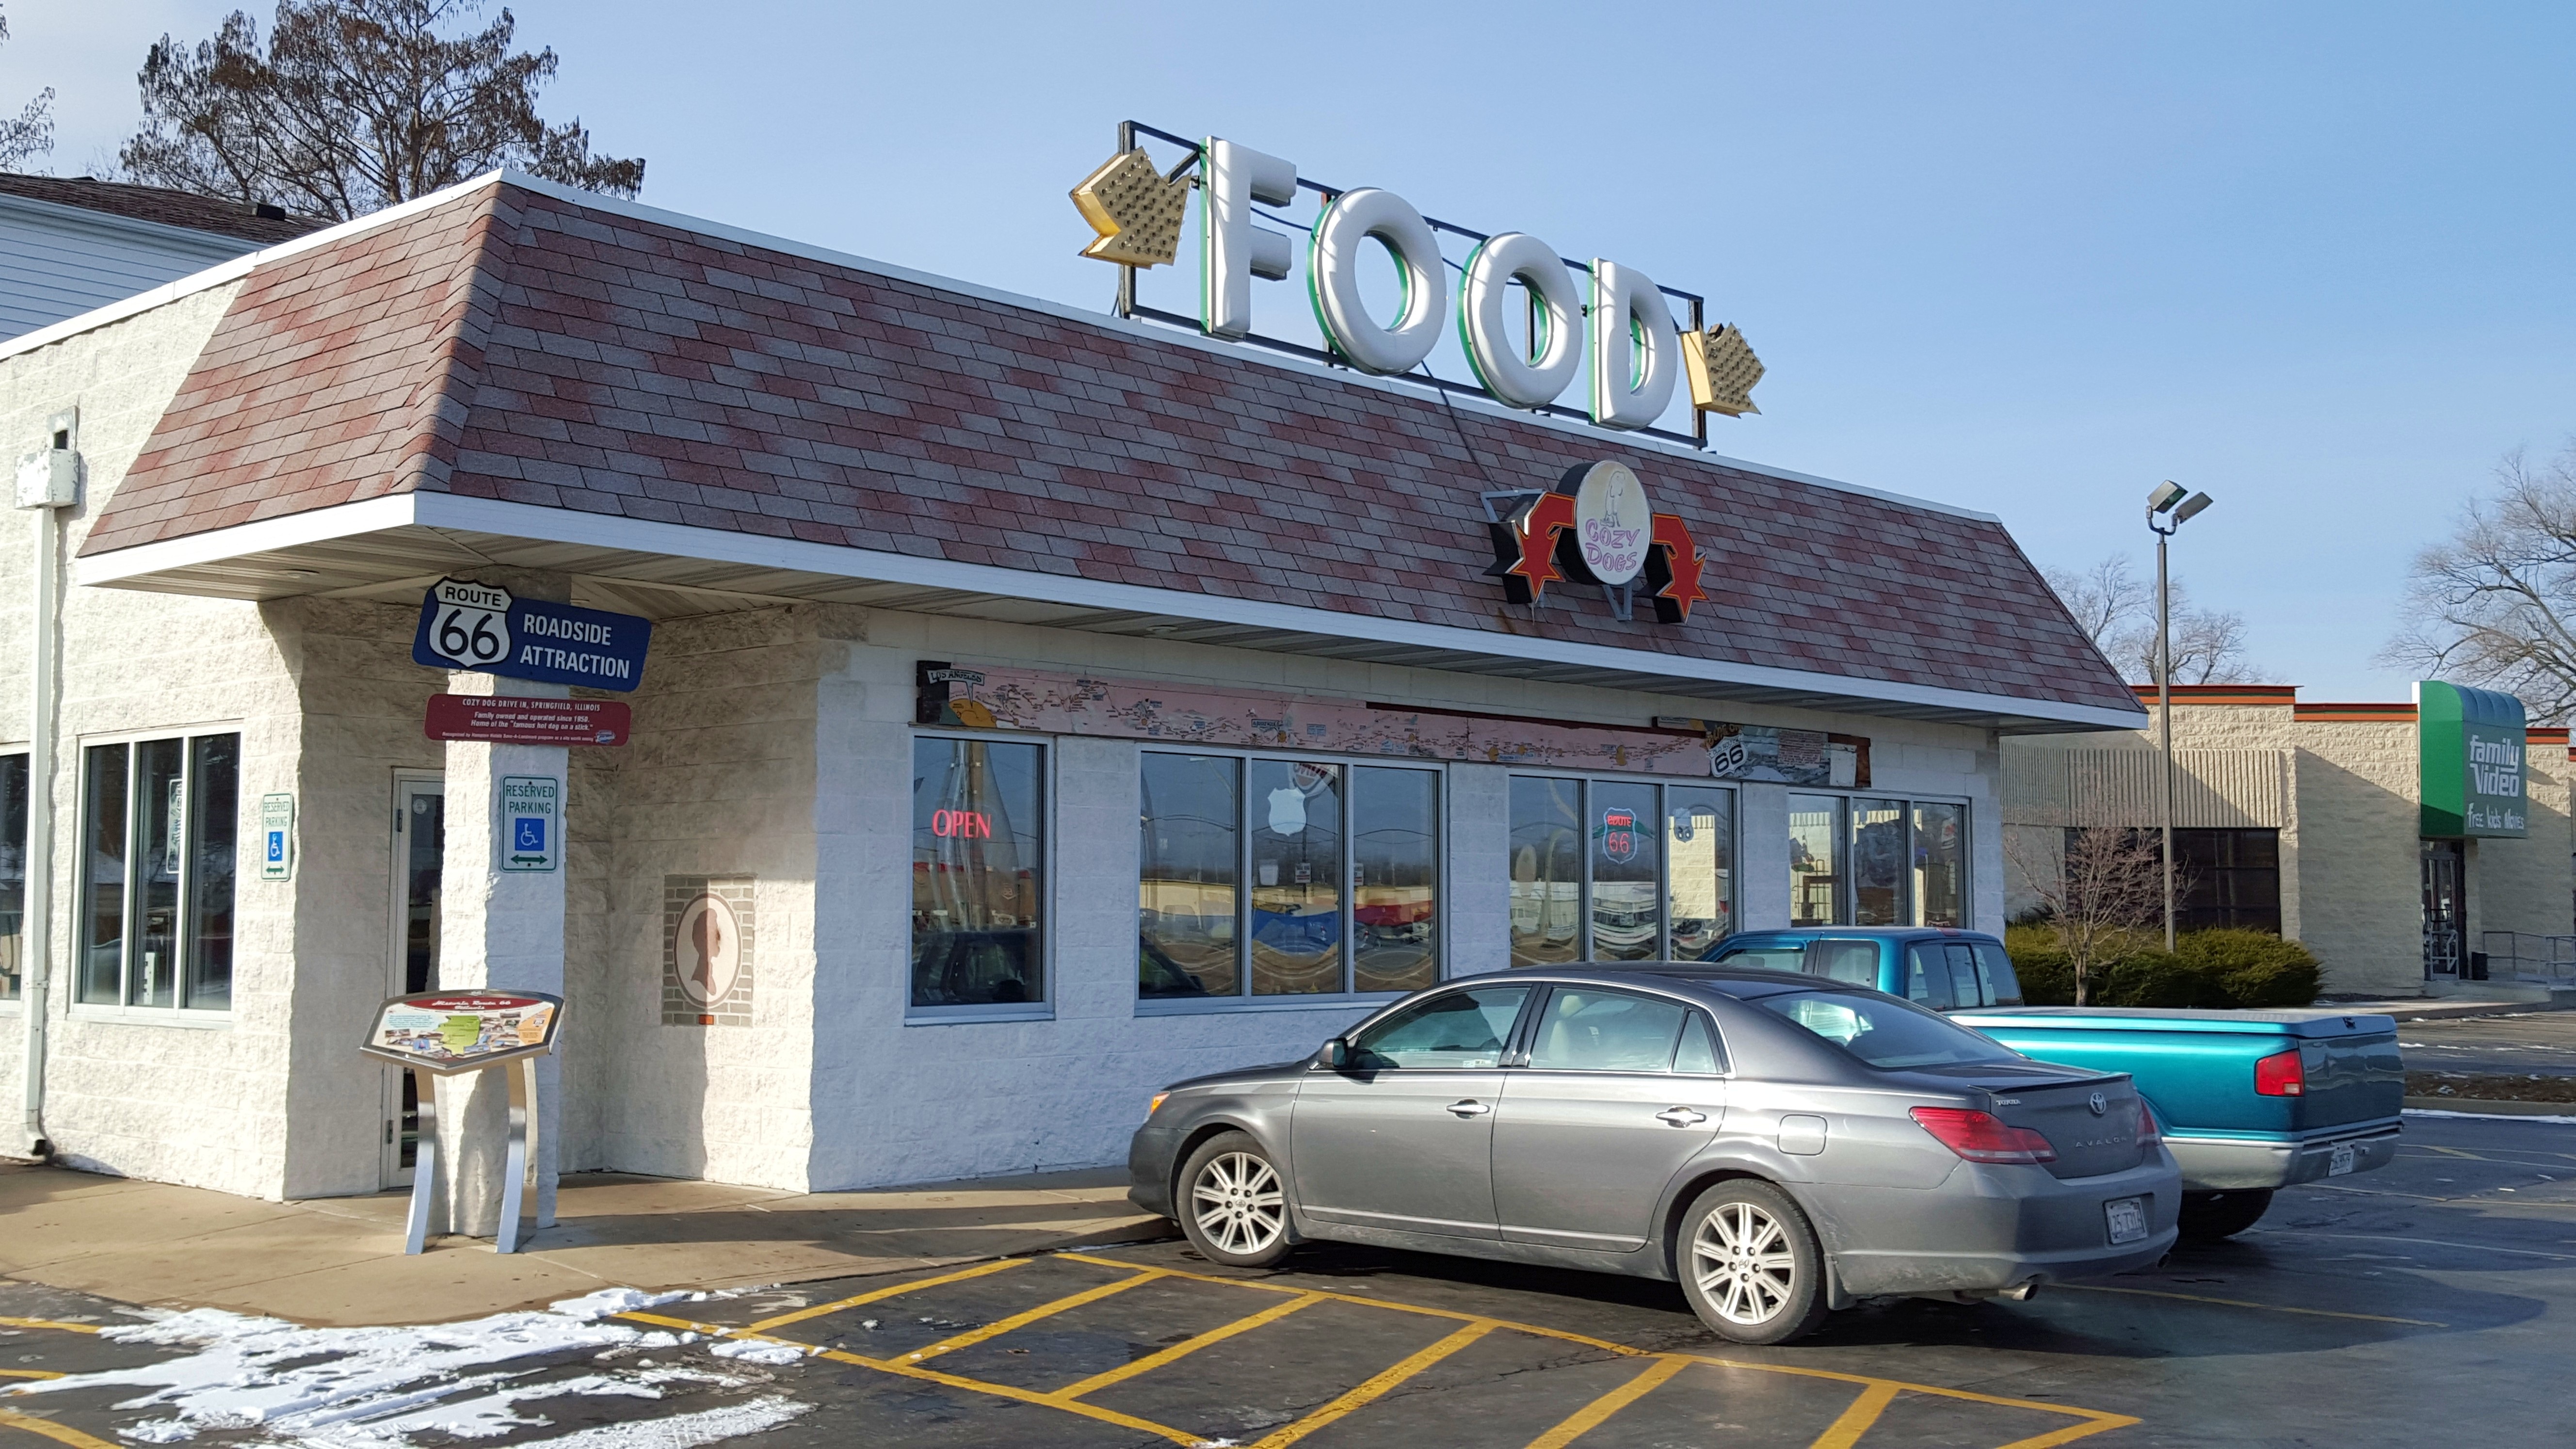
town, building, restaurant, home, downtown, travel, america, facade, property, exterior, eat, illinois, historical, springfield, real estate, 66, rt, route 66, drive in, eatery, residential area, mother road, cozy dog, cozy drive in